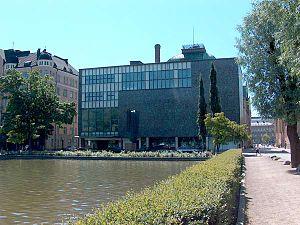
Heikki Siren, né le 5 octobre 1918 à Helsinki et mort le 25 février 2013 dans la même ville, est un architecte finlandais.
Kaija Siren est une architecte finlandaise.
Le Théâtre national de Finlande, créé en 1872, est situé sur la place de la Gare d'Helsinki. C'est le plus ancien théâtre en langue finnoise.